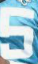
Number: 5